The Menin Road (painting)

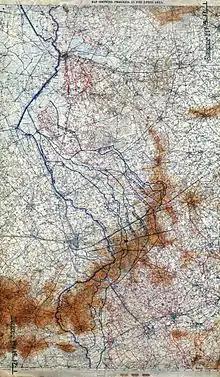

In April 1918, Nash was commissioned by the British War Memorials Committee to paint a battlefield scene, for the proposed, national Hall of Remembrance, which was never built. He decided to depict a section of the Ypres Salient, that had been devastated during the Battle of the Menin Road Ridge, at the top of the Bassevillebeek Spur, where the British called a cluster of German pill boxes "Tower Hamlets". Nash originally intended to call the painting "A Flanders Battlefield" but eventually chose "The Menin Road". The road, now the N8, was the main road from Ypres to Menin, passing Sanctuary Wood, Hooge Crater, Inverness Copse and Hellfire Corner.